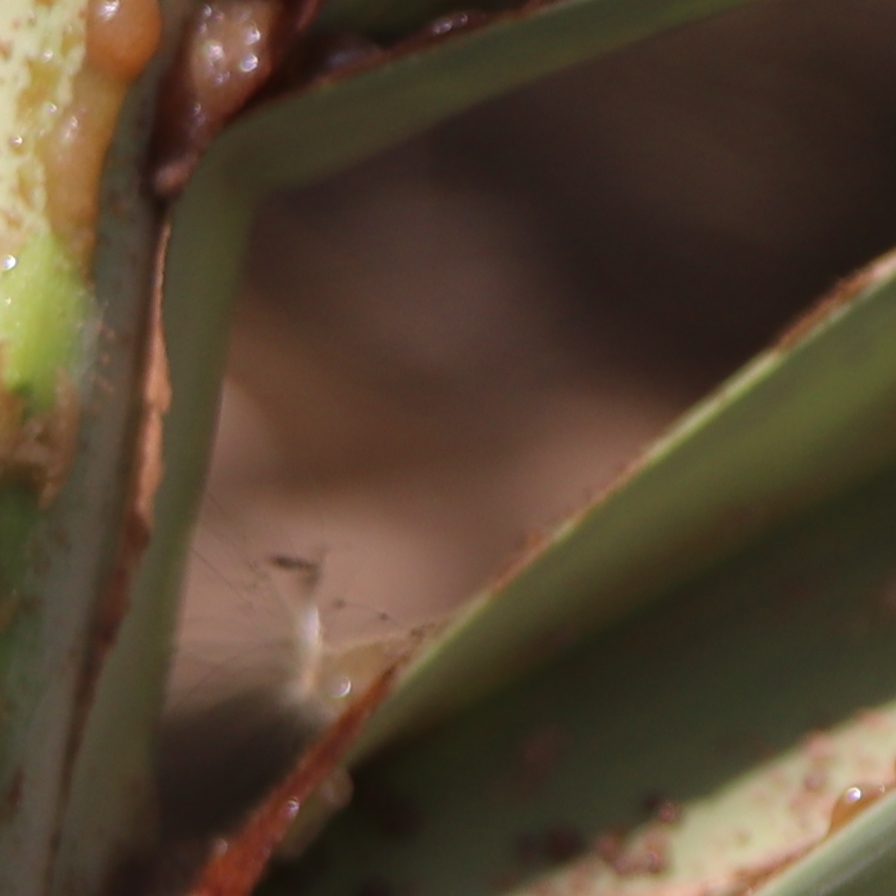
Label: Honey